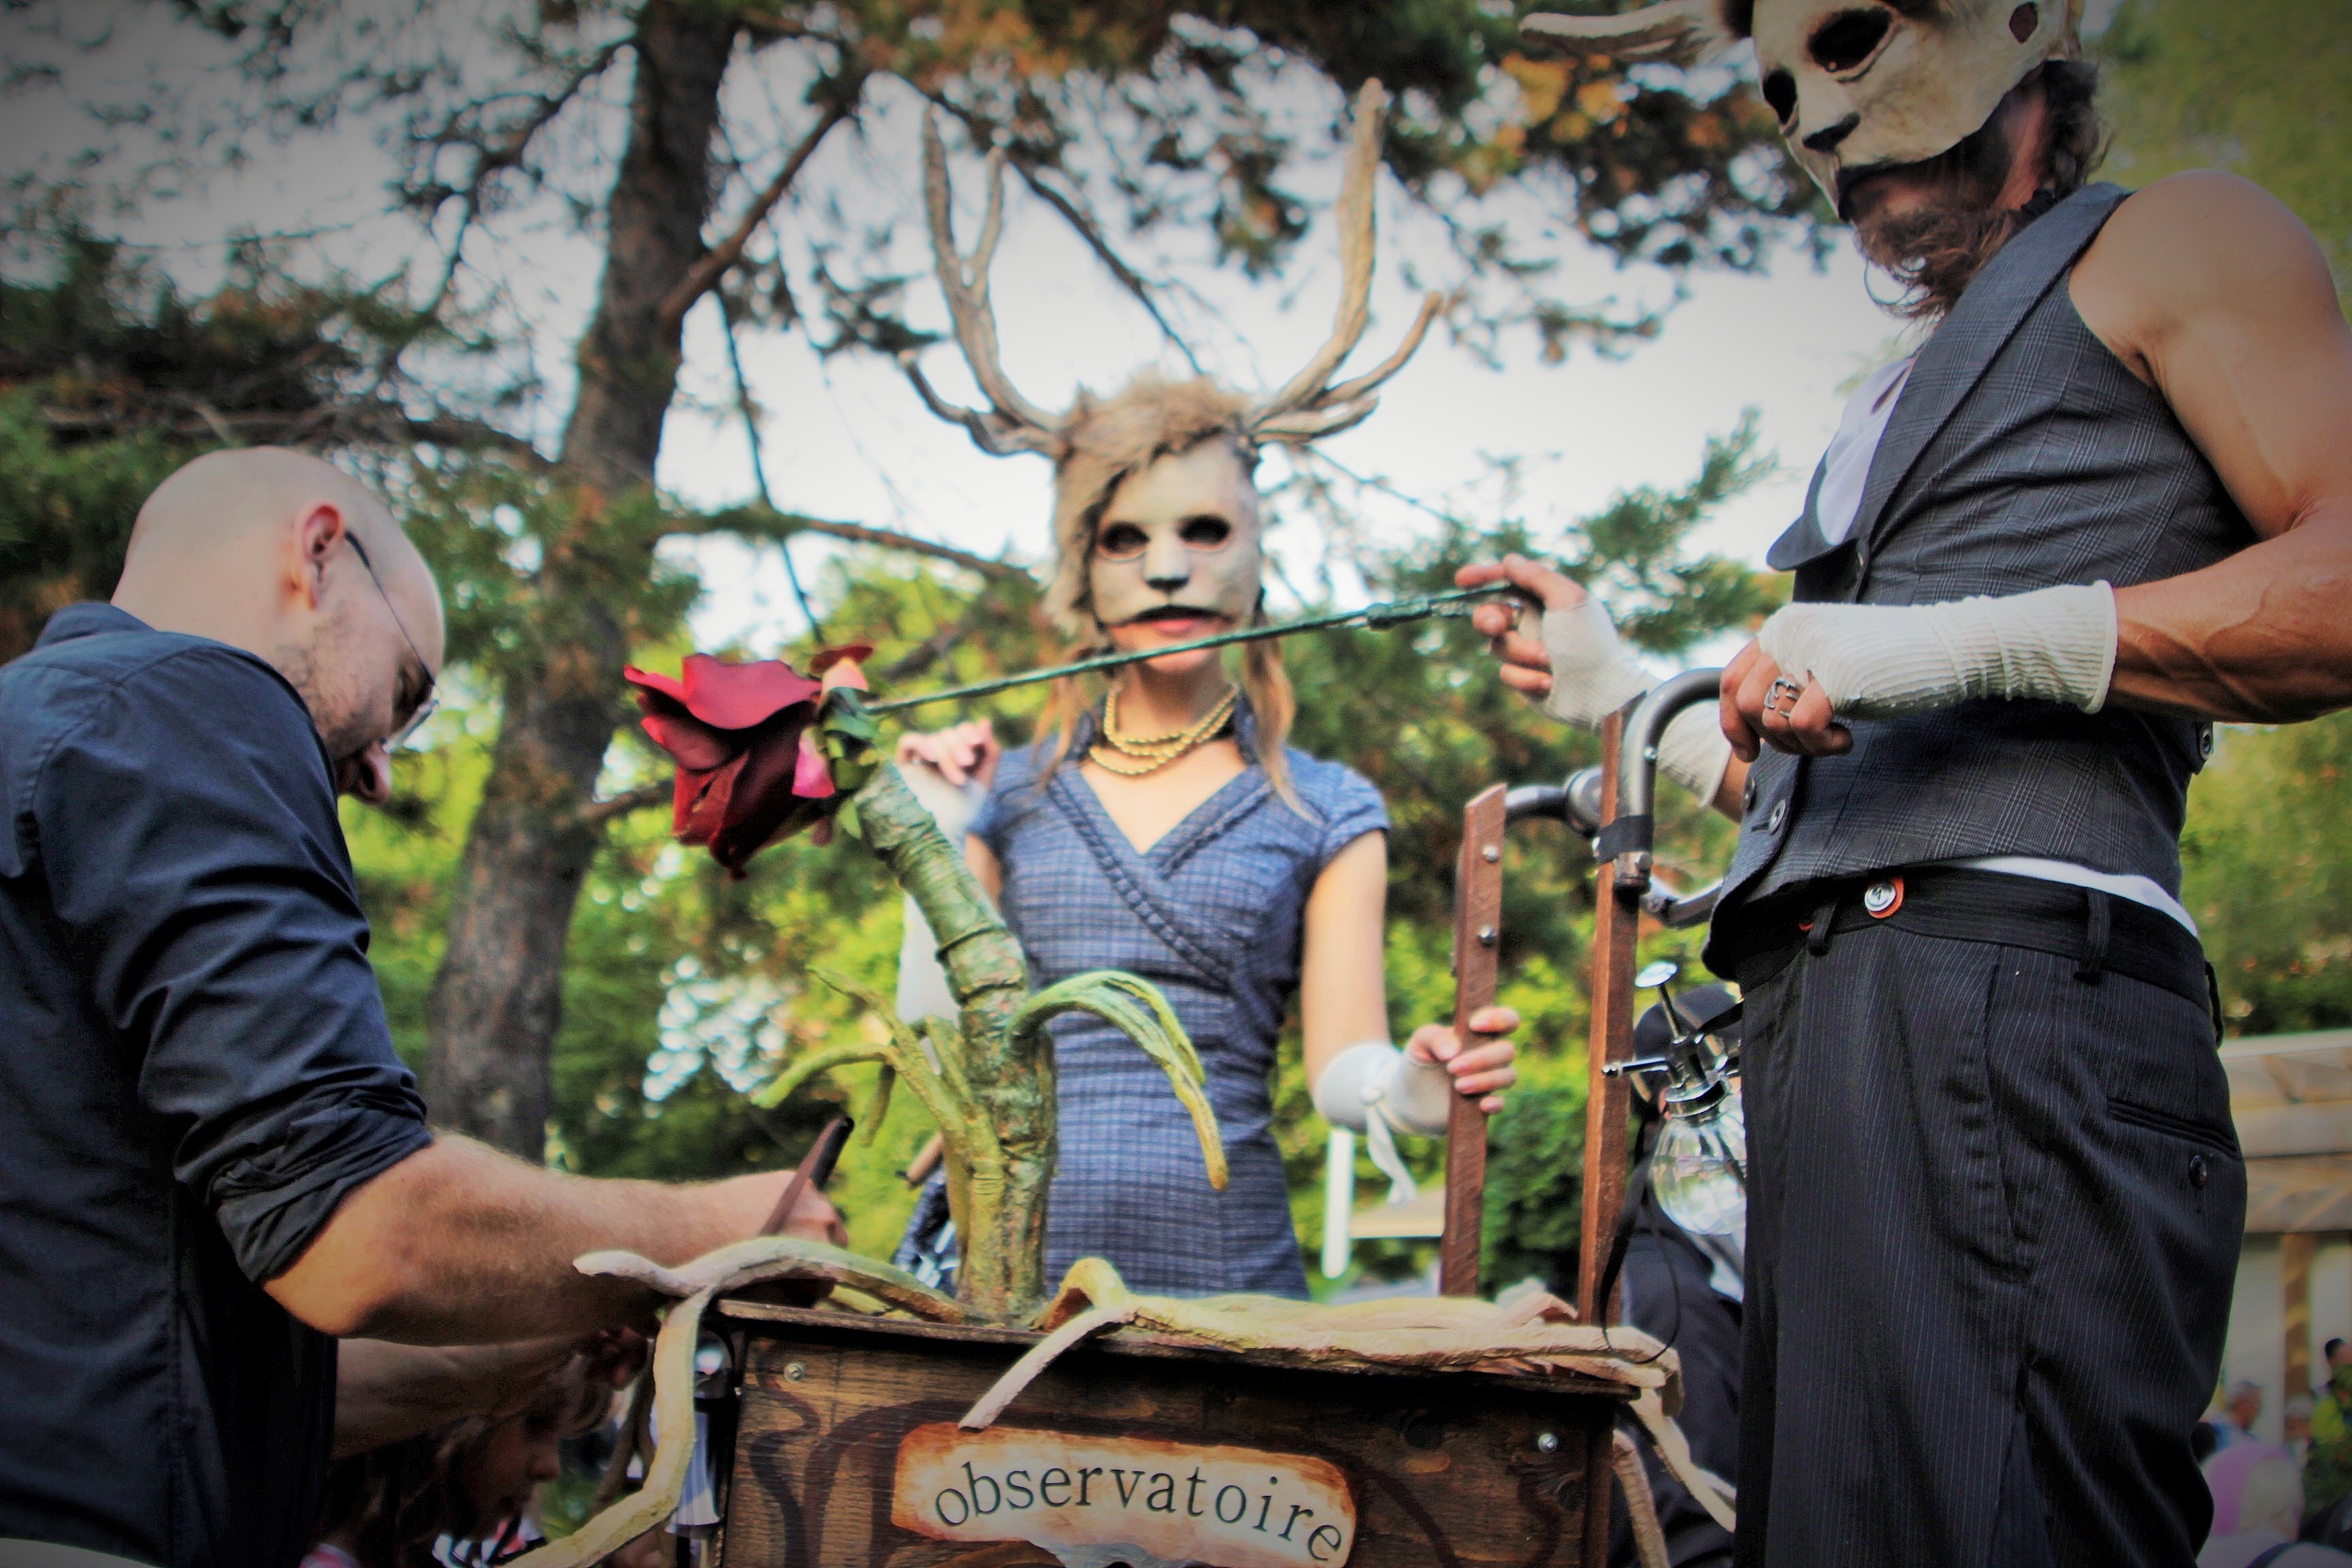
people